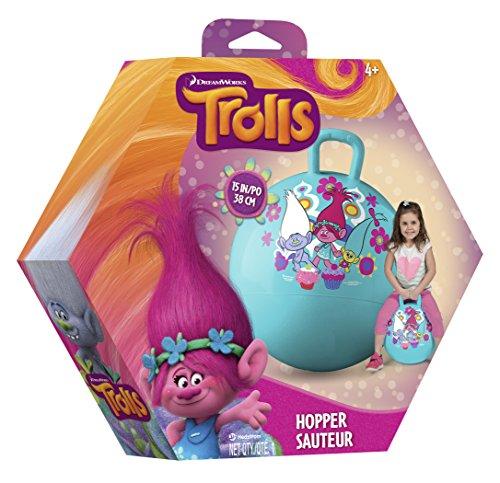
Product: Hedstrom DreamWorks Trolls Hopper Ball, Hop Ball For Kids, 15 Inch
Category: Toys & Games | Novelty & Gag Toys
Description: Hedstrom Hopper Balls are a great, fun way to get kids active and exercising and are durable enough to use inside or outside.
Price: $17.24
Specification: ProductDimensions:9.5x2.6x8.5inches|ItemWeight:1pounds|ShippingWeight:1pounds(Viewshippingratesandpolicies)|DomesticShipping:ItemcanbeshippedwithinU.S.|InternationalShipping:ThisitemcanbeshippedtoselectcountriesoutsideoftheU.S.LearnMore|ASIN:B01LE1OL12|Itemmodelnumber:55-9720|Manufacturerrecommendedage:36months-15years